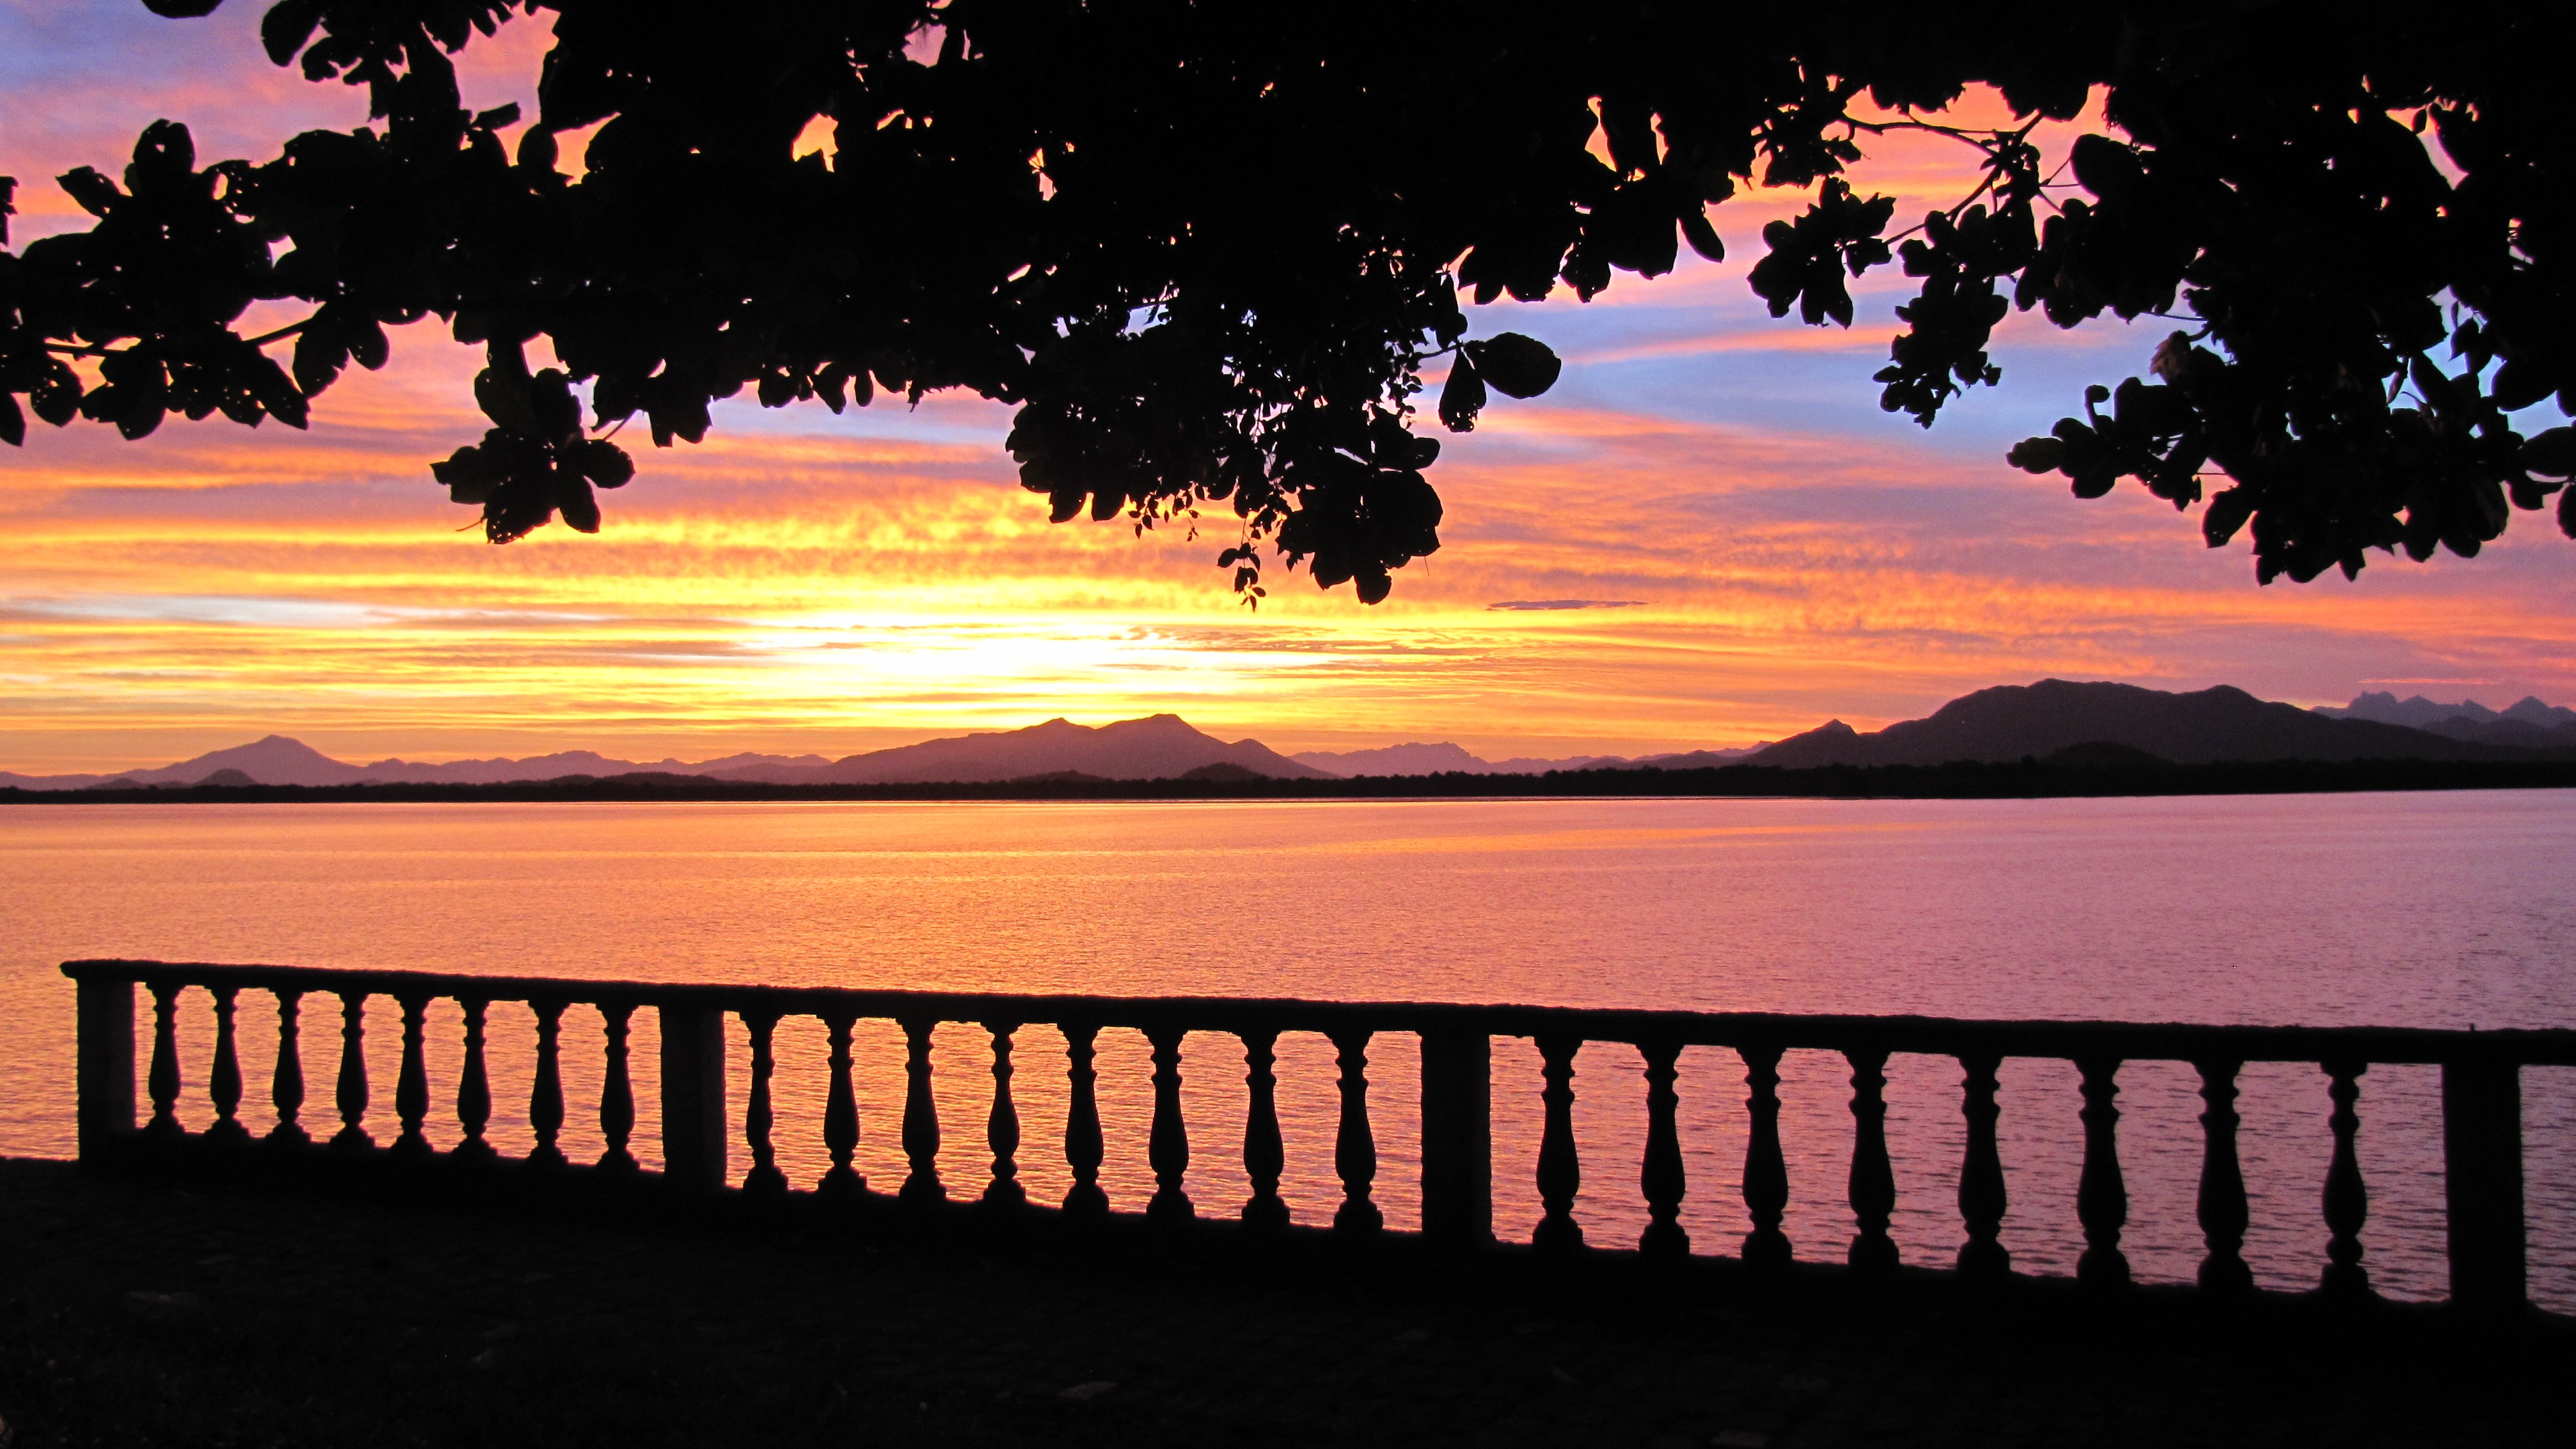
beach, horizon, sunrise, sunset, morning, dawn, dusk, evening, reflection, mar, guaraque aba